Unionida

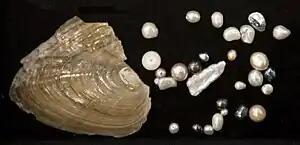
Shell of one species of freshwater pearl mussel, possible "Lasmigona complanata" (commonly known as the white heelsplitter), with pearls.

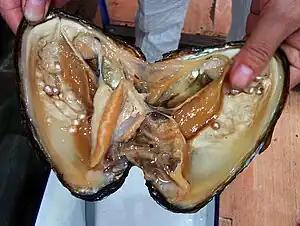
A newly opened "Hyriopsis cumingi", freshwater mussel, showing the rows of cultured pearls inside.

The "pearl rush" in North America occurred in the mid to late 1800s as people could easily find freshwater mussels in rivers and streams by "pollywogging" for mussels, some of which had freshwater pearls which they could sell for a significant price. The art of "pollywogging" involves shuffling one's feet in the mud feeling around for freshwater mussels. Because this was relatively easy to do, and an easy way to make money from freshwater selling pearls, this period has been euphemistically called the "pearl rush", and some historians have compared it to the gold rush in California. A formal freshwater mussel fishing industry was established in the mid-1850s to take advantage of this natural resource. The "pearl rush" to find freshwater pearls became so intense in some rivers that millions of freshwater mussels were killed in a few years. In some rivers and streams entire freshwater mussel beds were completely eliminated. Although the negative impact of the "pearl rush" on freshwater mussel populations was significant, in the cold light of history it was relatively minor compared to the over fishing that took place just a few years later with the "pearl" button industry.